Montadale

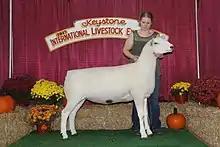
Champion Montadale ewe at Keystone International Livestock Expo 2018

Montadale is the name of a breed of domestic sheep developed in the 1930s by E. H. Mattingly, a Midwestern commercial lamb buyer who had a dream of developing the ideal sheep. He had been told that the best start to that goal would be to bring together the best characteristics of Midwestern mutton-type sheep and the big Western range sheep. The Montadale is considered a dual-purpose breed, raised for both wool and meat.